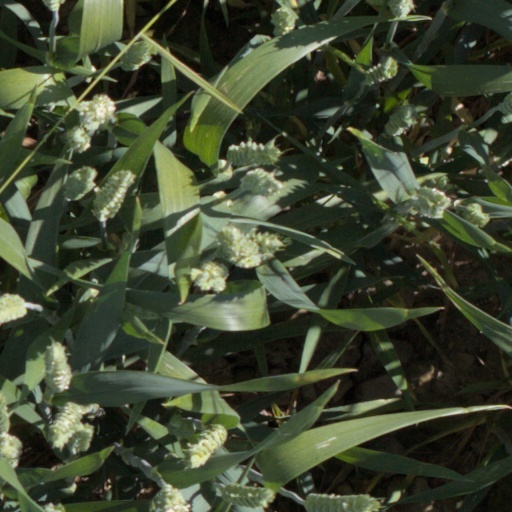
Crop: wheat